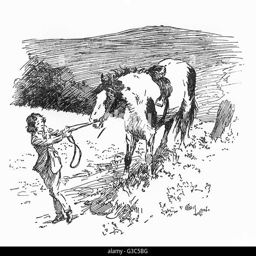
illustration , a girl pulling at reins as if he were a dog .